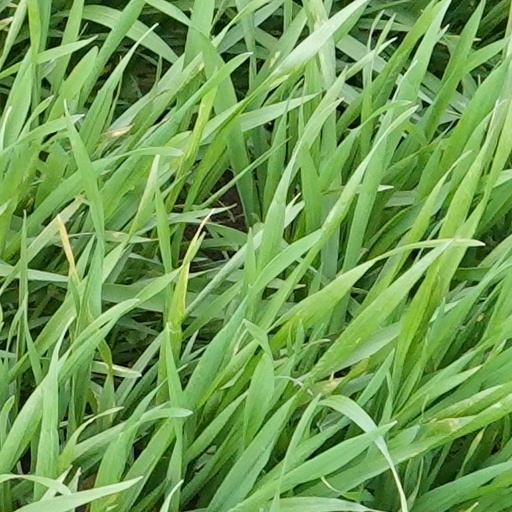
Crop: wheat